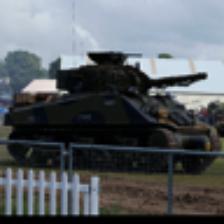
Label: NonHuman